Culture of Andhra Pradesh

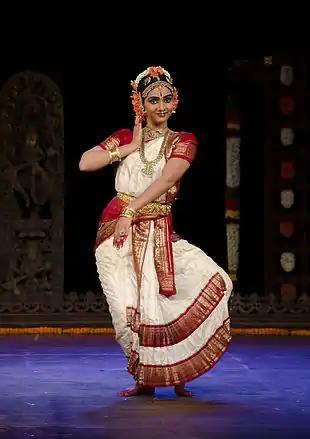
Kuchipudi, a traditional dance of Andhra Pradesh

The Andhra Pradesh cuisine includes bandar laddu, avakaya, gongura, pulusu, pappucharu, jonna kudu, bobbattu, kaja, and arisa. It uses spices, fruit and vegetable harvests of the region.